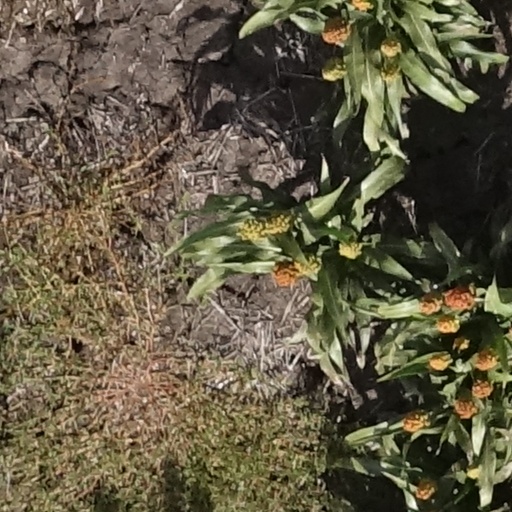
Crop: sorghum